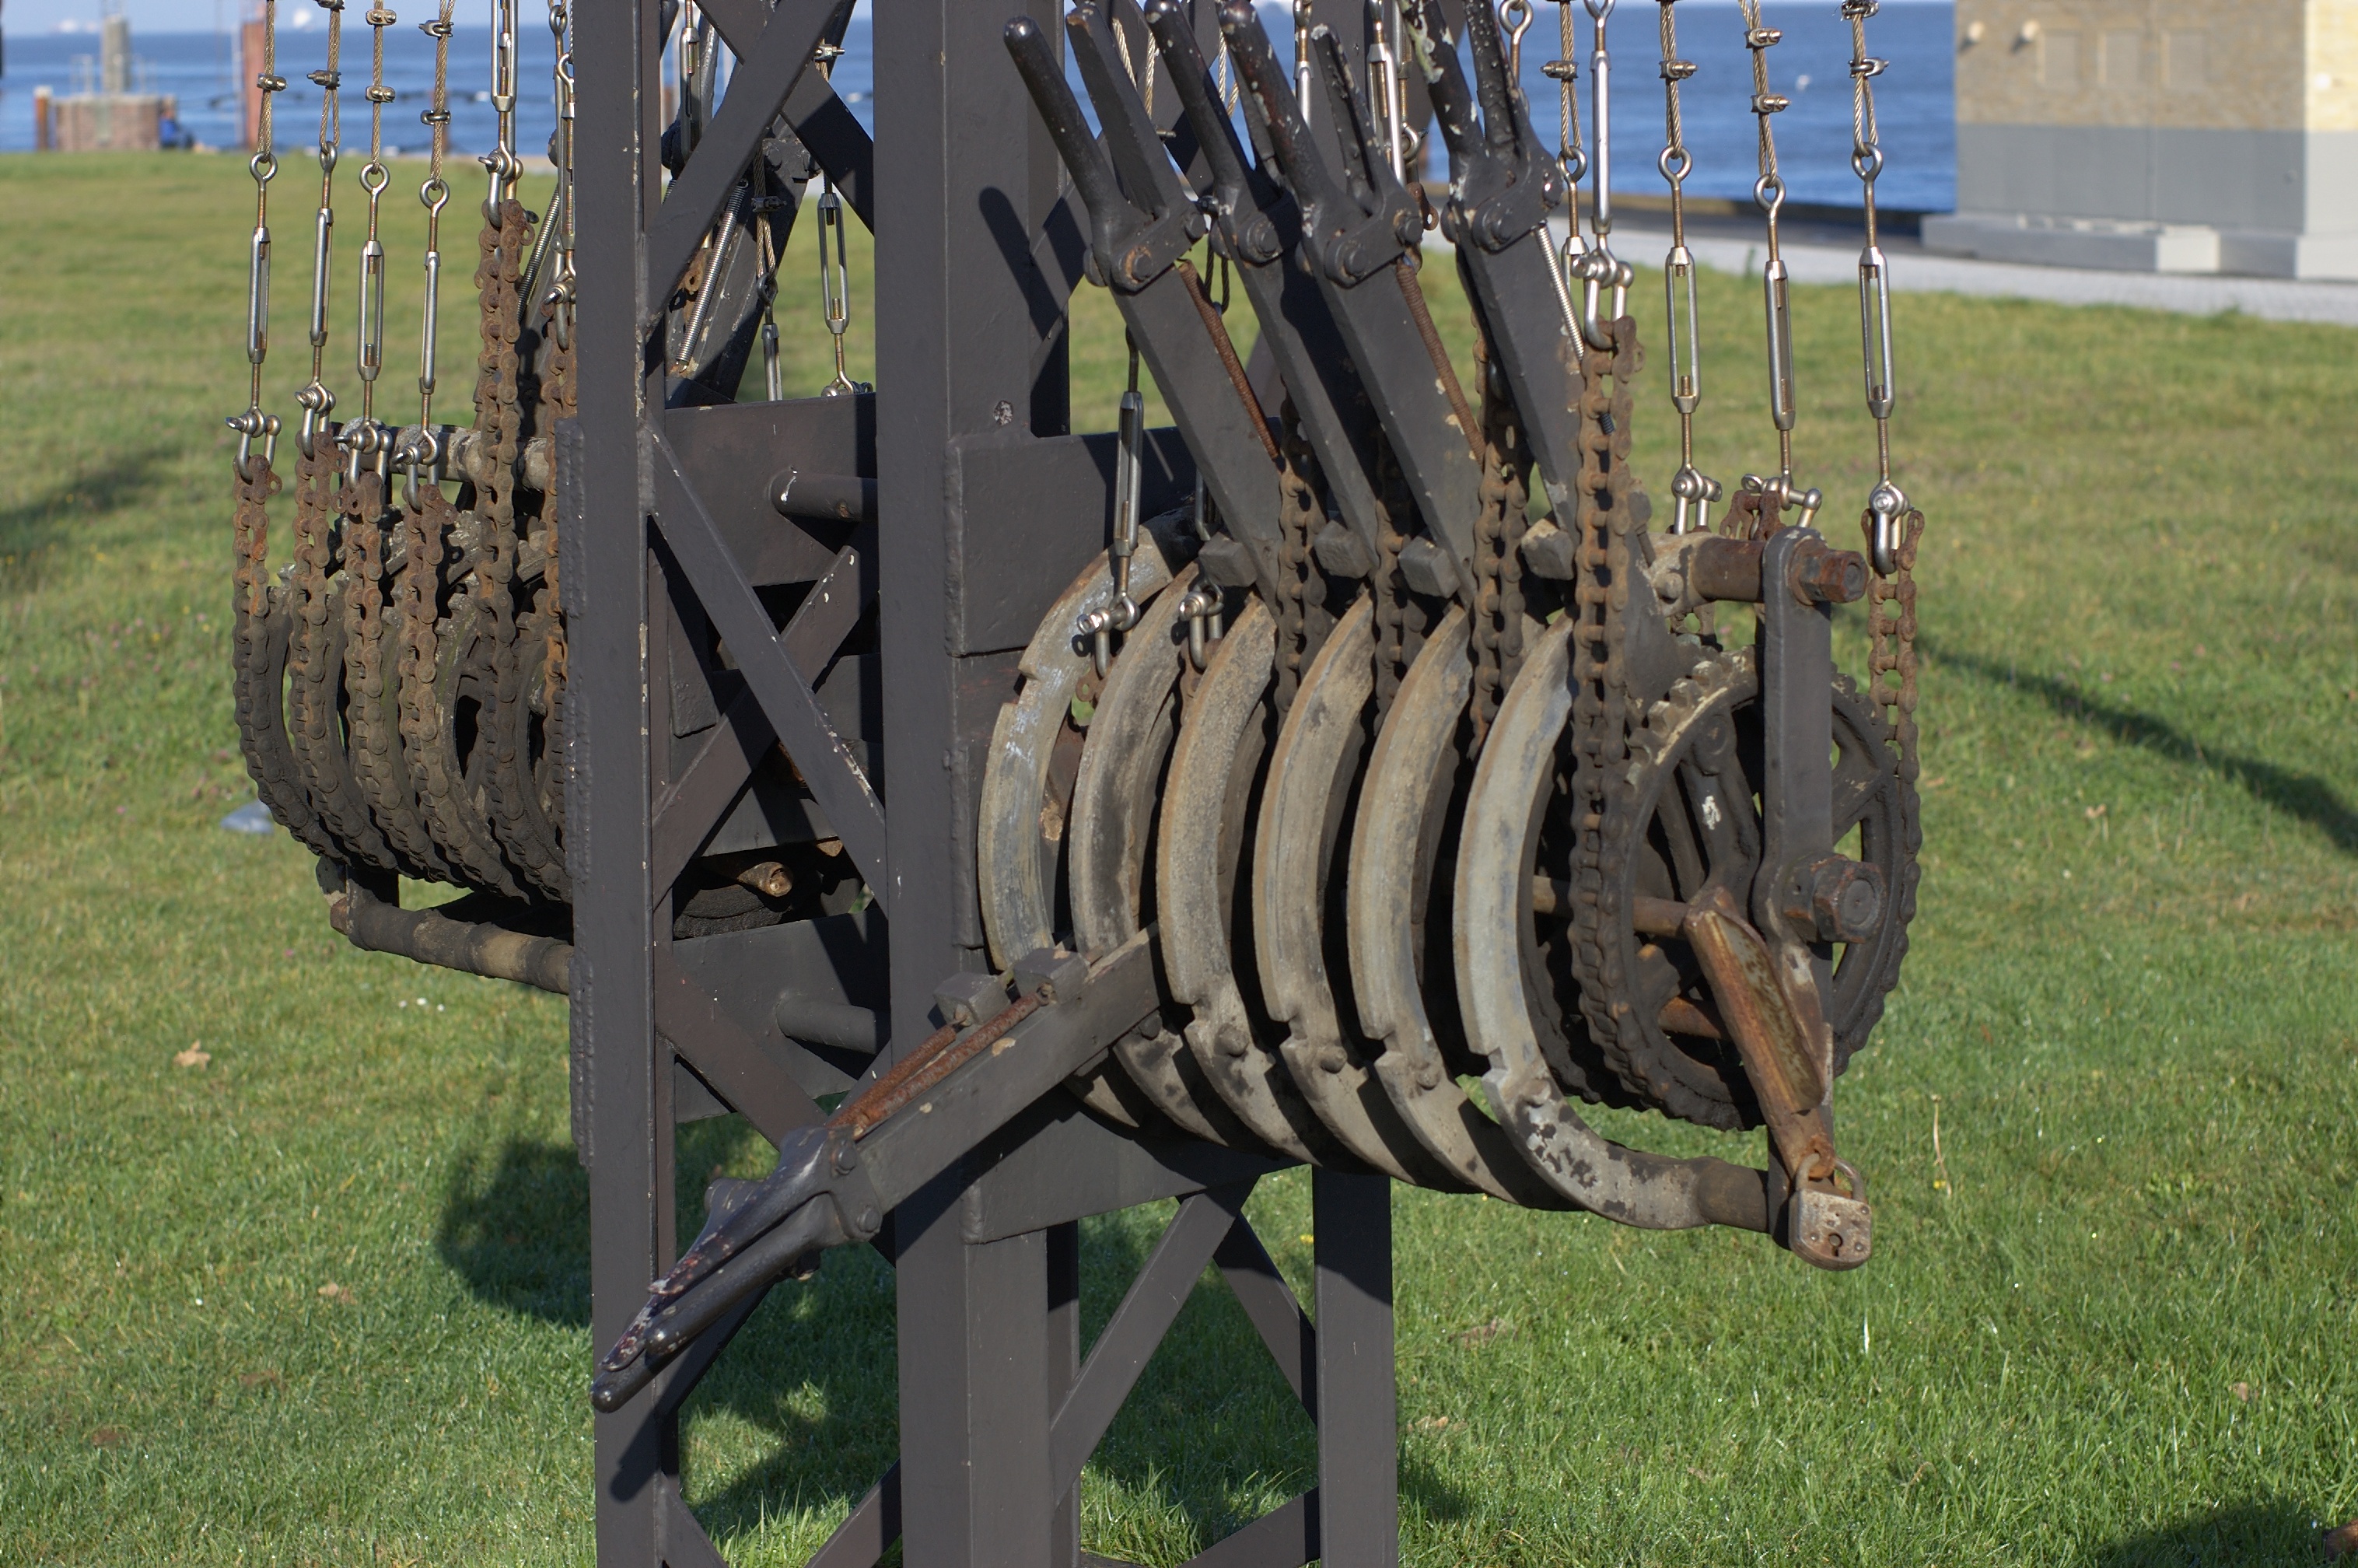
military, army, weapon, sculpture, 50mm, playground, rawtherapee, germany, deutschland, pentax, cannon, lenstagged, steffenzahn, k100d, justpentax, iamflickr, fa50, fa50mm, smcpentaxfa11450mm, pentaxfa50mm, smcpfa50mmf14, niedersachsen, lowersaxony, cuxhaven, man made object